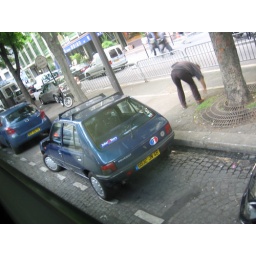
A Parisian car with a Kerry/Edwards sticker in its window